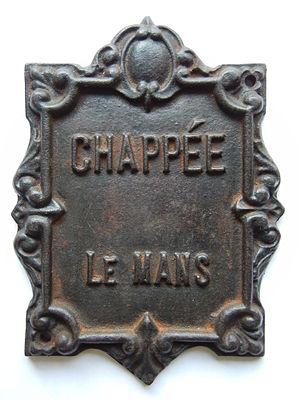
Plaque du constructeur Chappée, Le Mans
Armand Chappée est le fondateur du groupe Chappée.